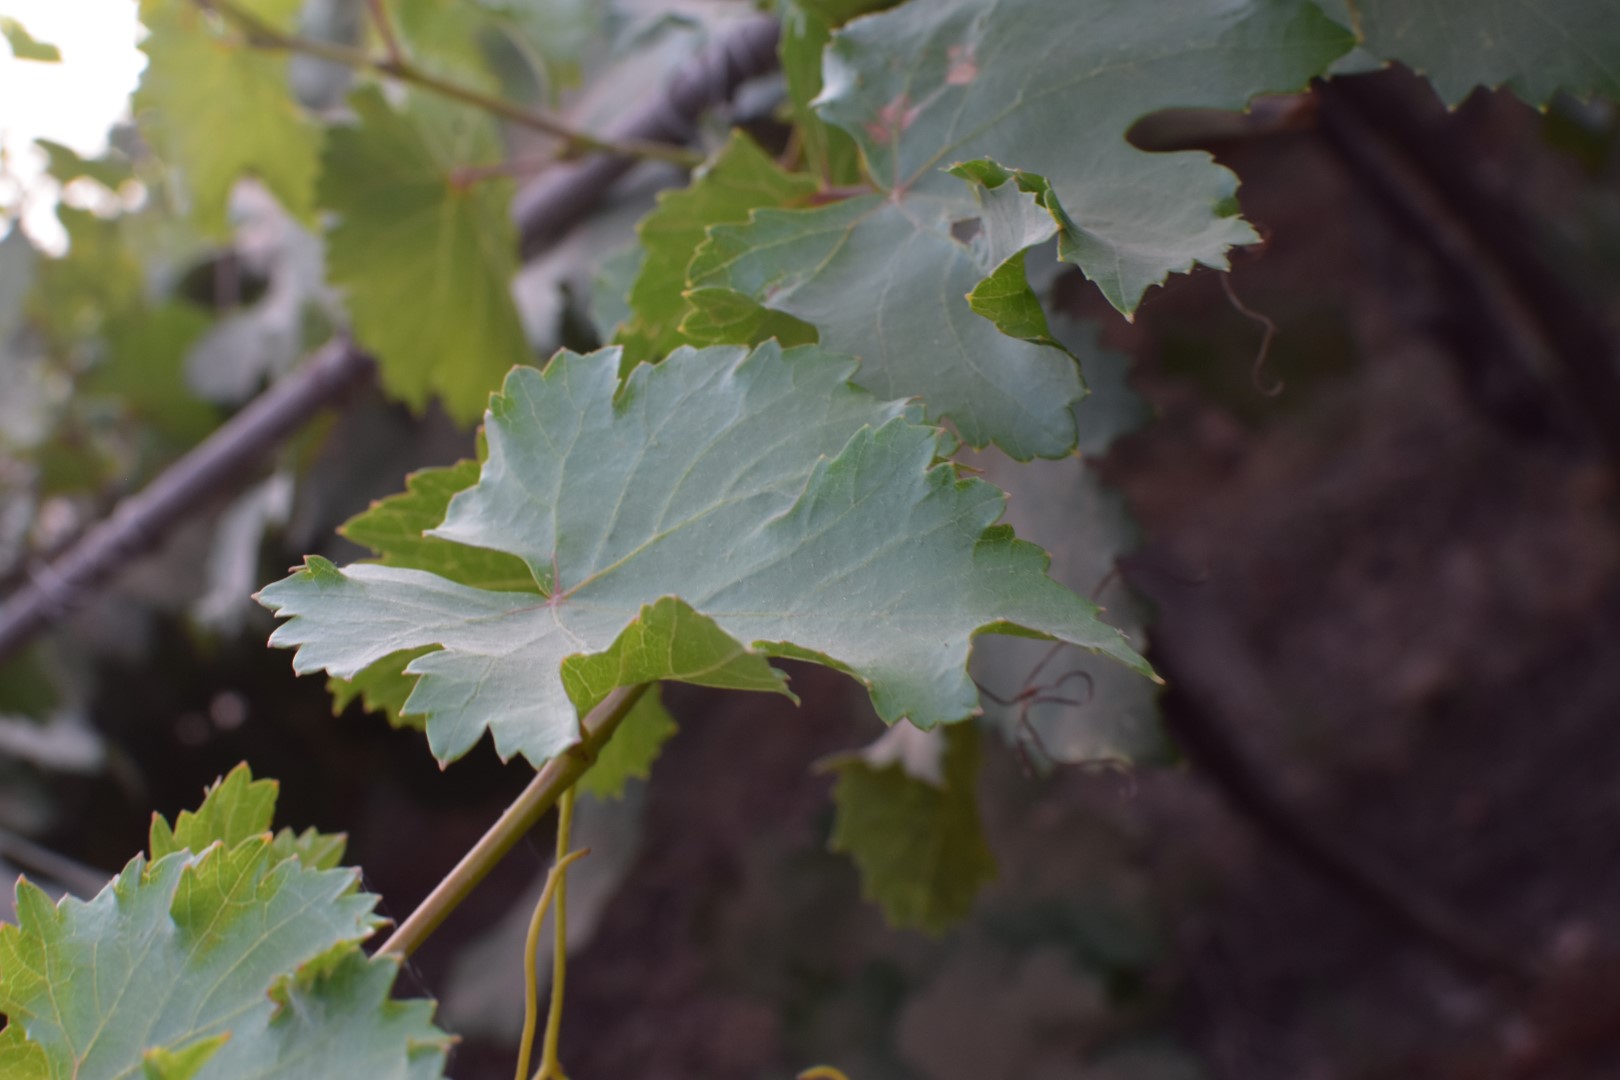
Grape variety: Kamali